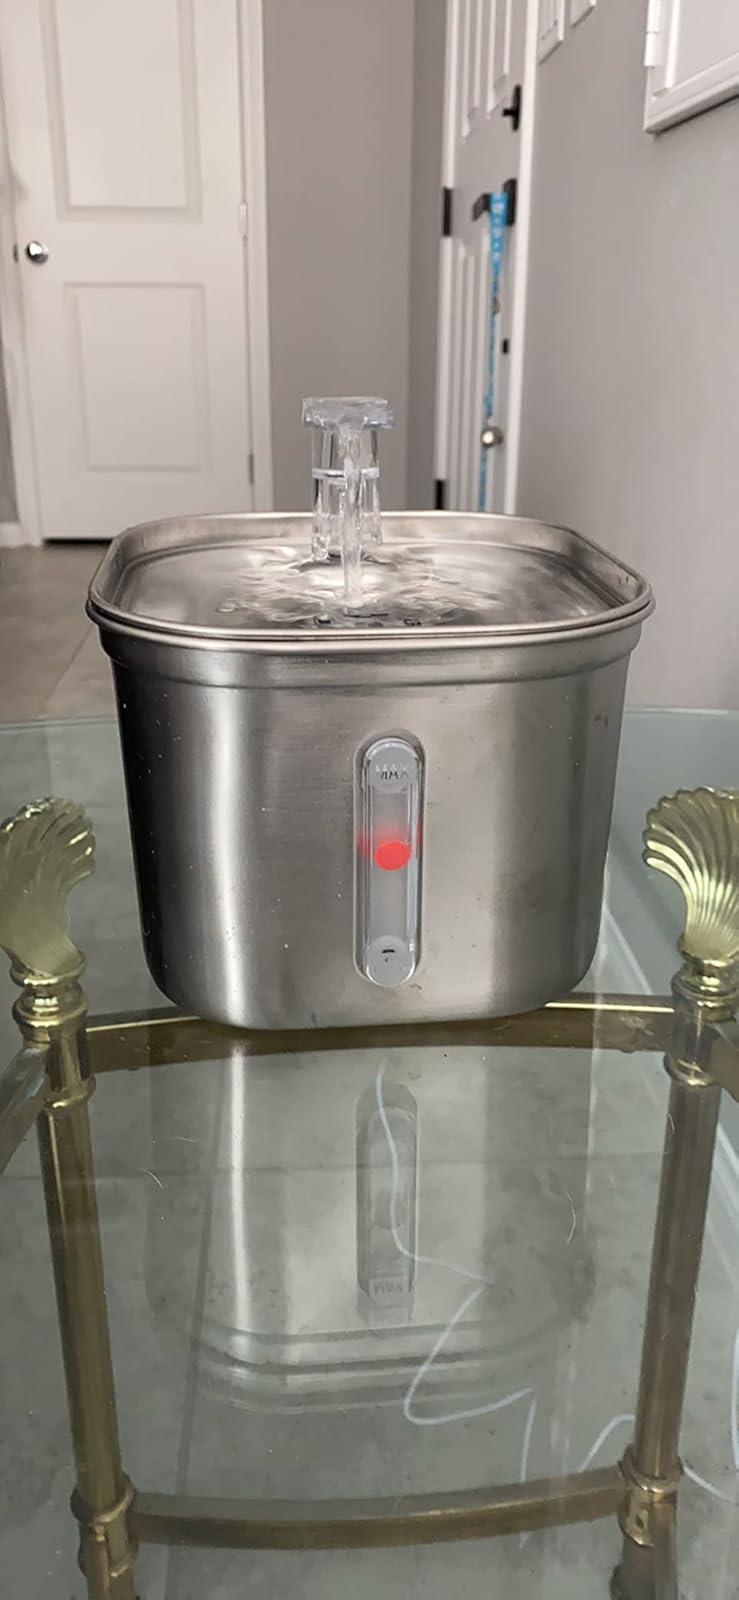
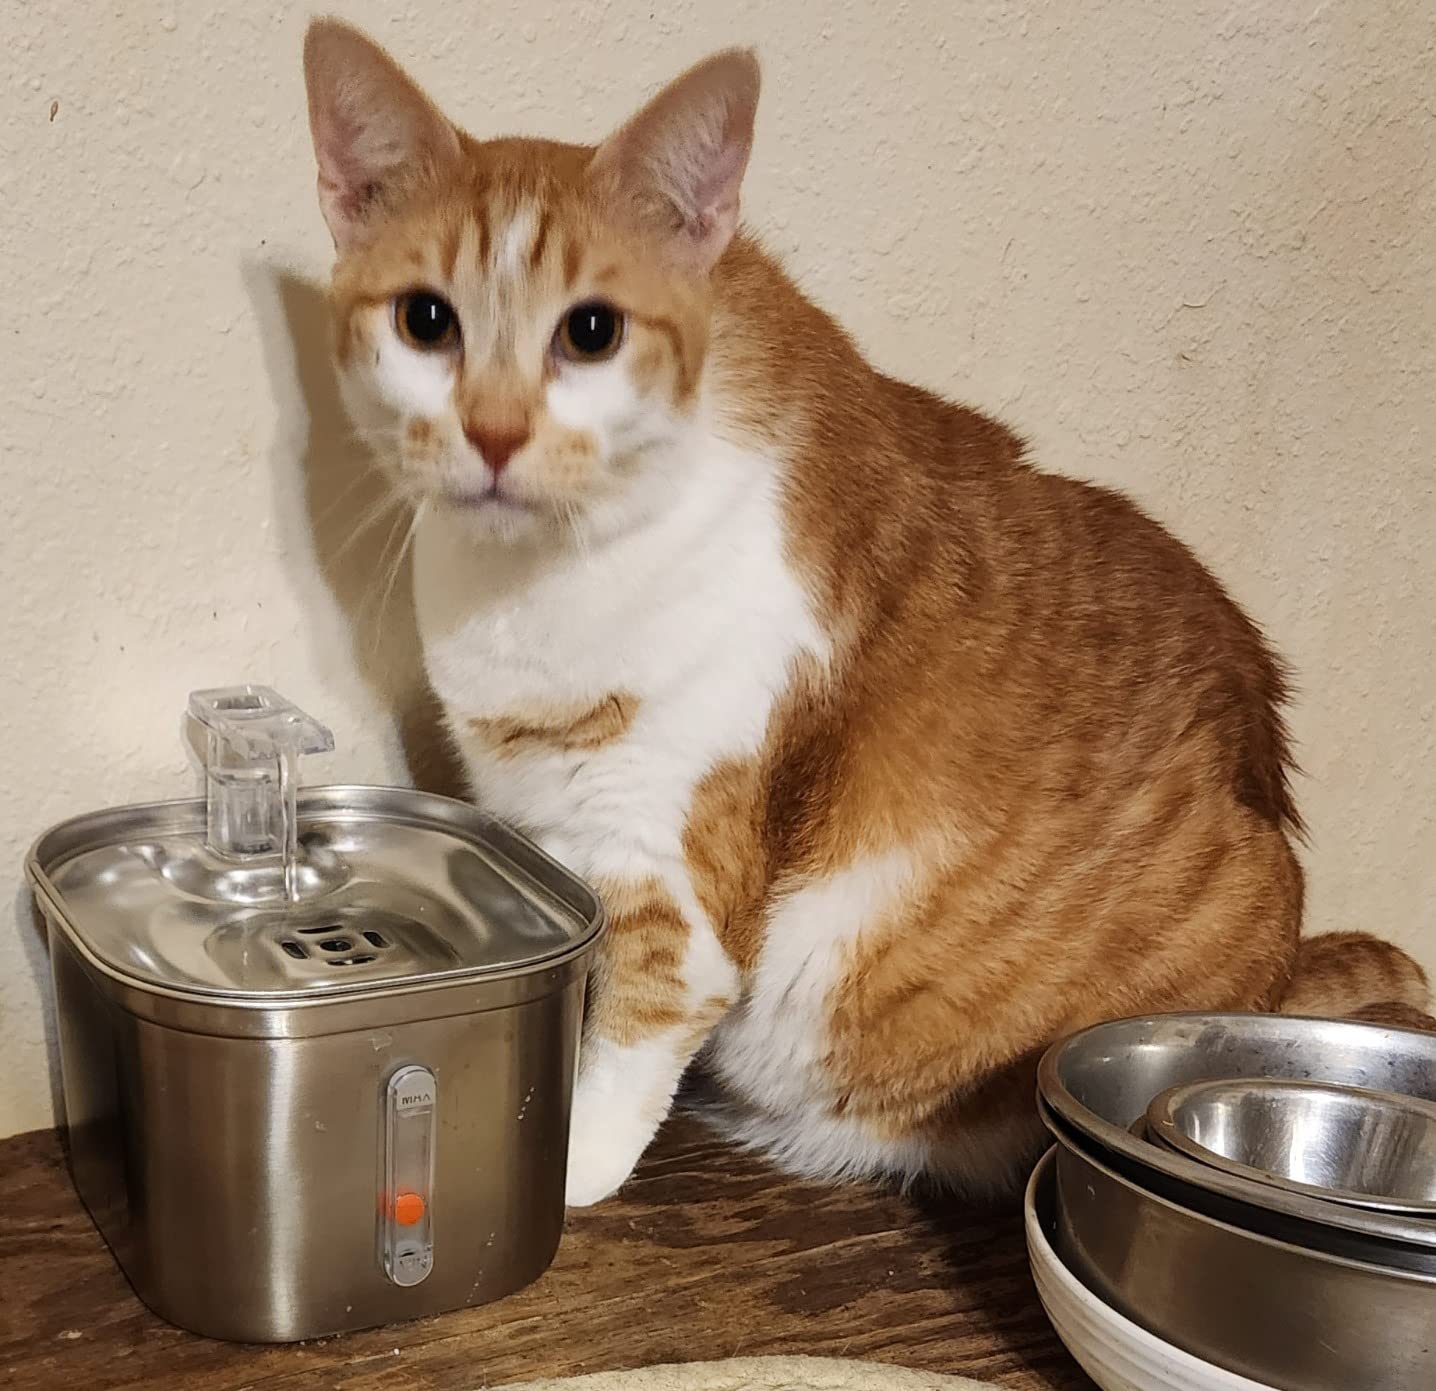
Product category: items_bowl
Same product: yes